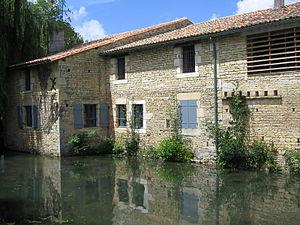
le moulin de Lezay (79) en juin 2011
Lezay est une commune française, située dans le département des Deux-Sèvres en région Nouvelle-Aquitaine.
La Dive du Sud est une rivière française qui coule dans les départements des Deux-Sèvres et de la Vienne. C'est un affluent du Clain en rive gauche, donc un sous-affluent de la Loire par le Clain, puis par la Vienne.